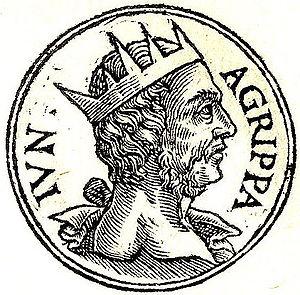
Agrippa II est le fils d'Agrippa Iᵉʳ, lui-même petit-fils d'Hérode le Grand.